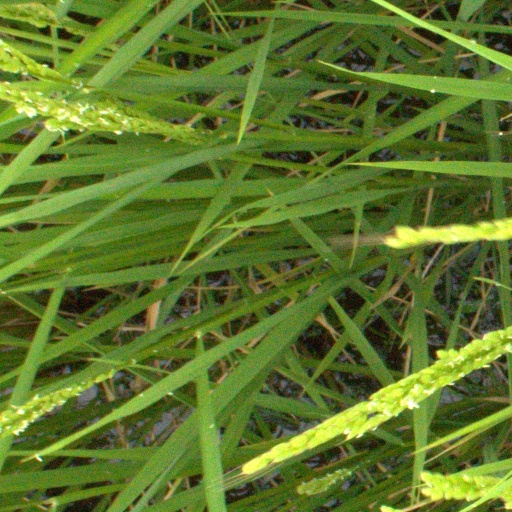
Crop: rice